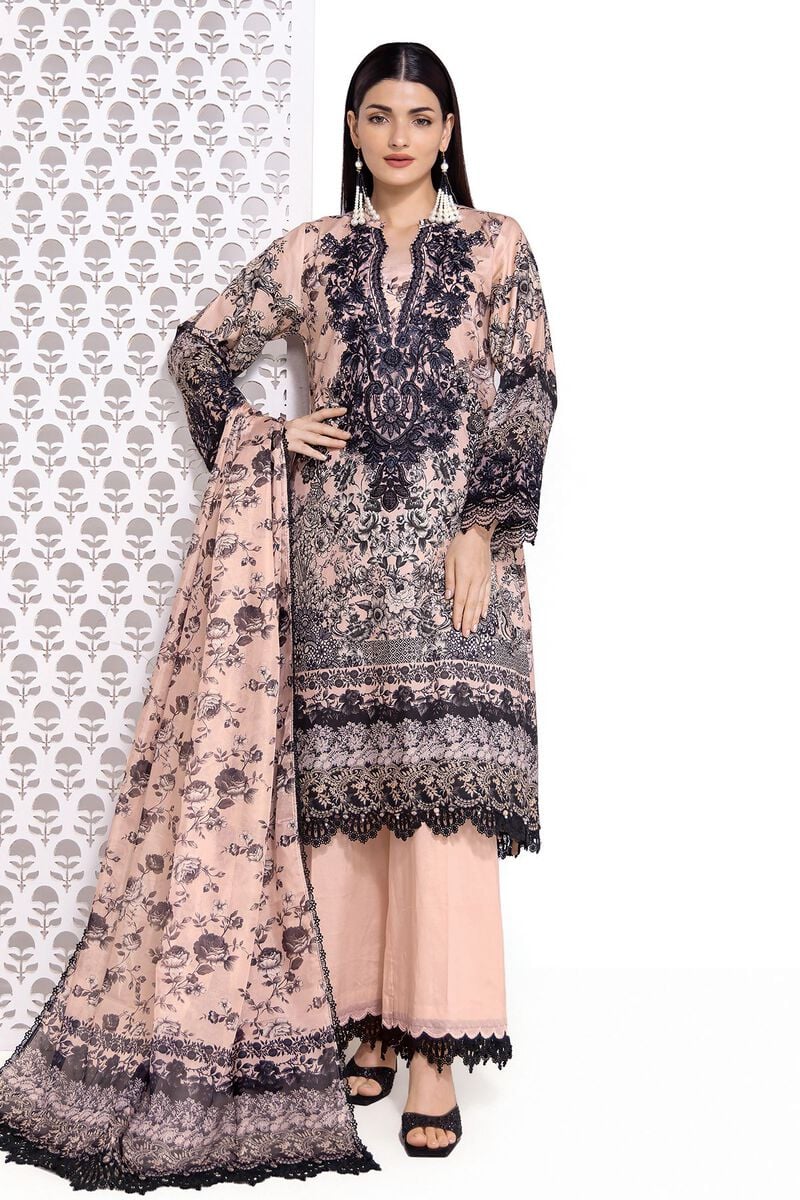
pink embroidered chiffon suit